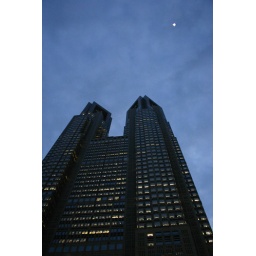
This is the view of the tallest building in Tokyo from the ground upwards. The view from the top is amazing